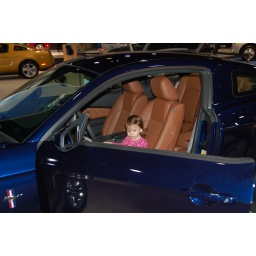
First car that Grace wanted to sit in was a Ford Mustang.  The girl has expensive taste.